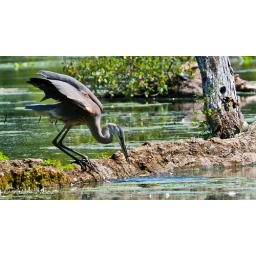
After plunging its head into the water you can just make out the form of a fish in it's beak.